Irvine High School

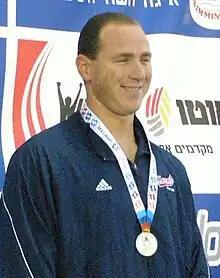
Jason Lezak

The campus itself is notable for its architecture. It was designed by architect Ron D. Young in the Brutalist architecture style, and built largely of tilt up concrete slabs featuring distinctive cast geometric inlays. The shapes and angles of floor plans and design motifs were based on the hexagon. The initial layout of the Humanities building envisioned two or three teachers and their respective students sharing a single open plan hexagonal room, but this quickly proved too distracting. Portable office dividers were placed in a line to define classroom boundaries, but noise was still a problem. After two years of such conditions, walls were erected to close off the large, open hexagons.